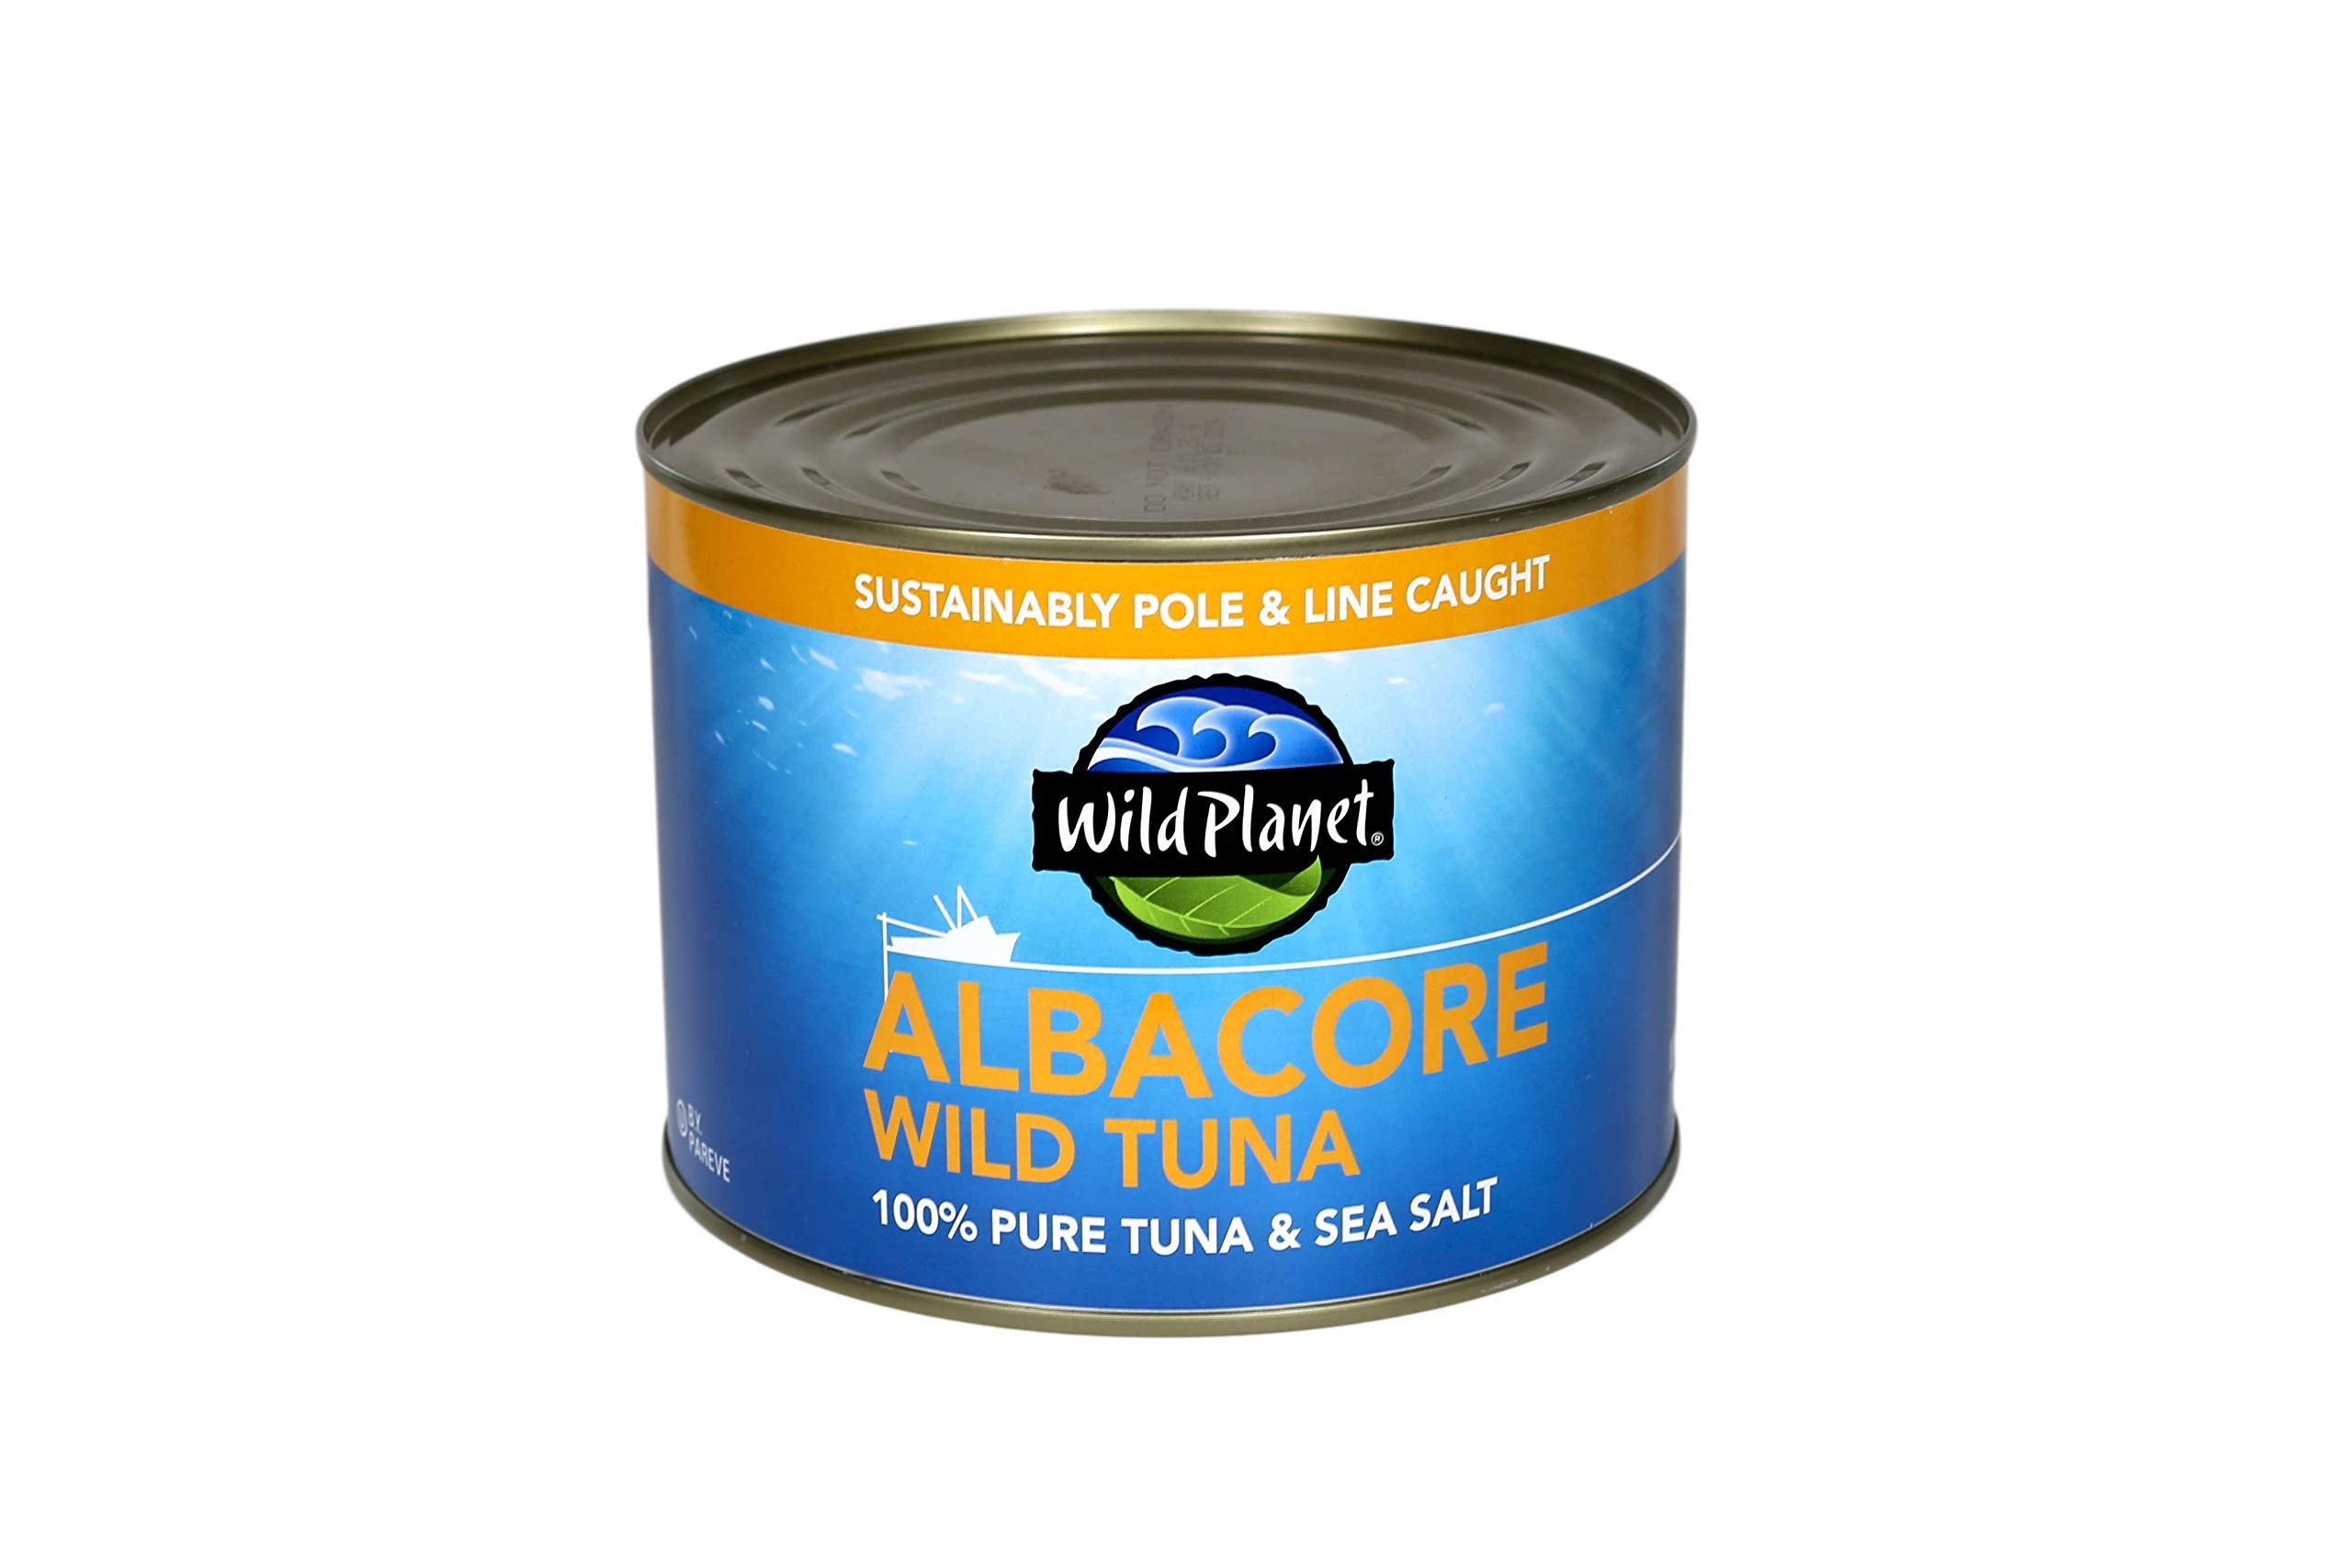
Item Name: Wild Planet Foods 100% Wild Albacore Tuna 64 oz Pack of 6
Product Description: Hand-packed raw Albacore tuna fillets are seasoned with a touch of sea salt and cooked just once in the can to retain all of the natural juices, rich in Omega 3 oils. Simply mix the natural juices into the tuna for enhanced flavor, nutrition and maximum yield
Value: 384.0
Unit: Ounce

Price: 293.7